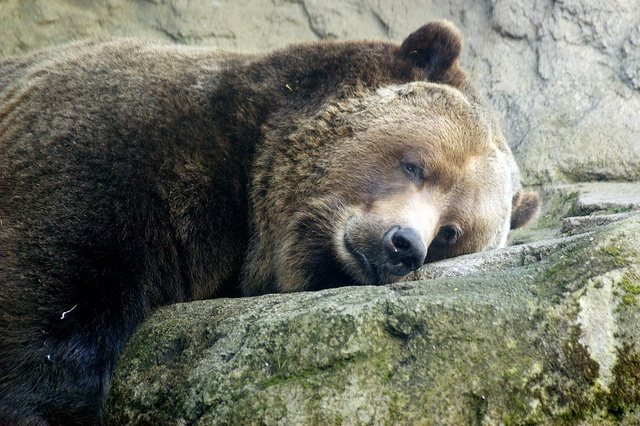
At the zoo a brown bear rests its head on a rock
A large brown bear resting it's head on top of a rock.
A bear sleeps on a rock at an a exhibit.
A brown bear resting its head on a rock
a big brown bear rests his head on a rock